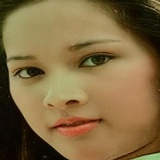
ca sĩ Như Quỳnh